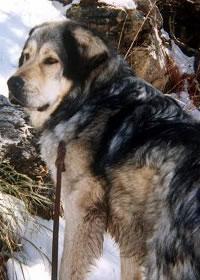
Tibetan_mastiff